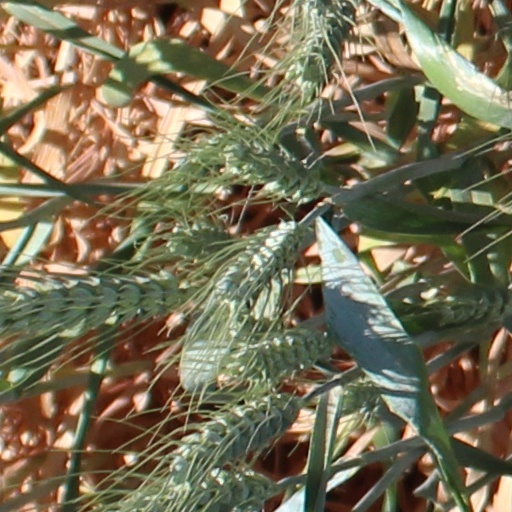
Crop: wheat